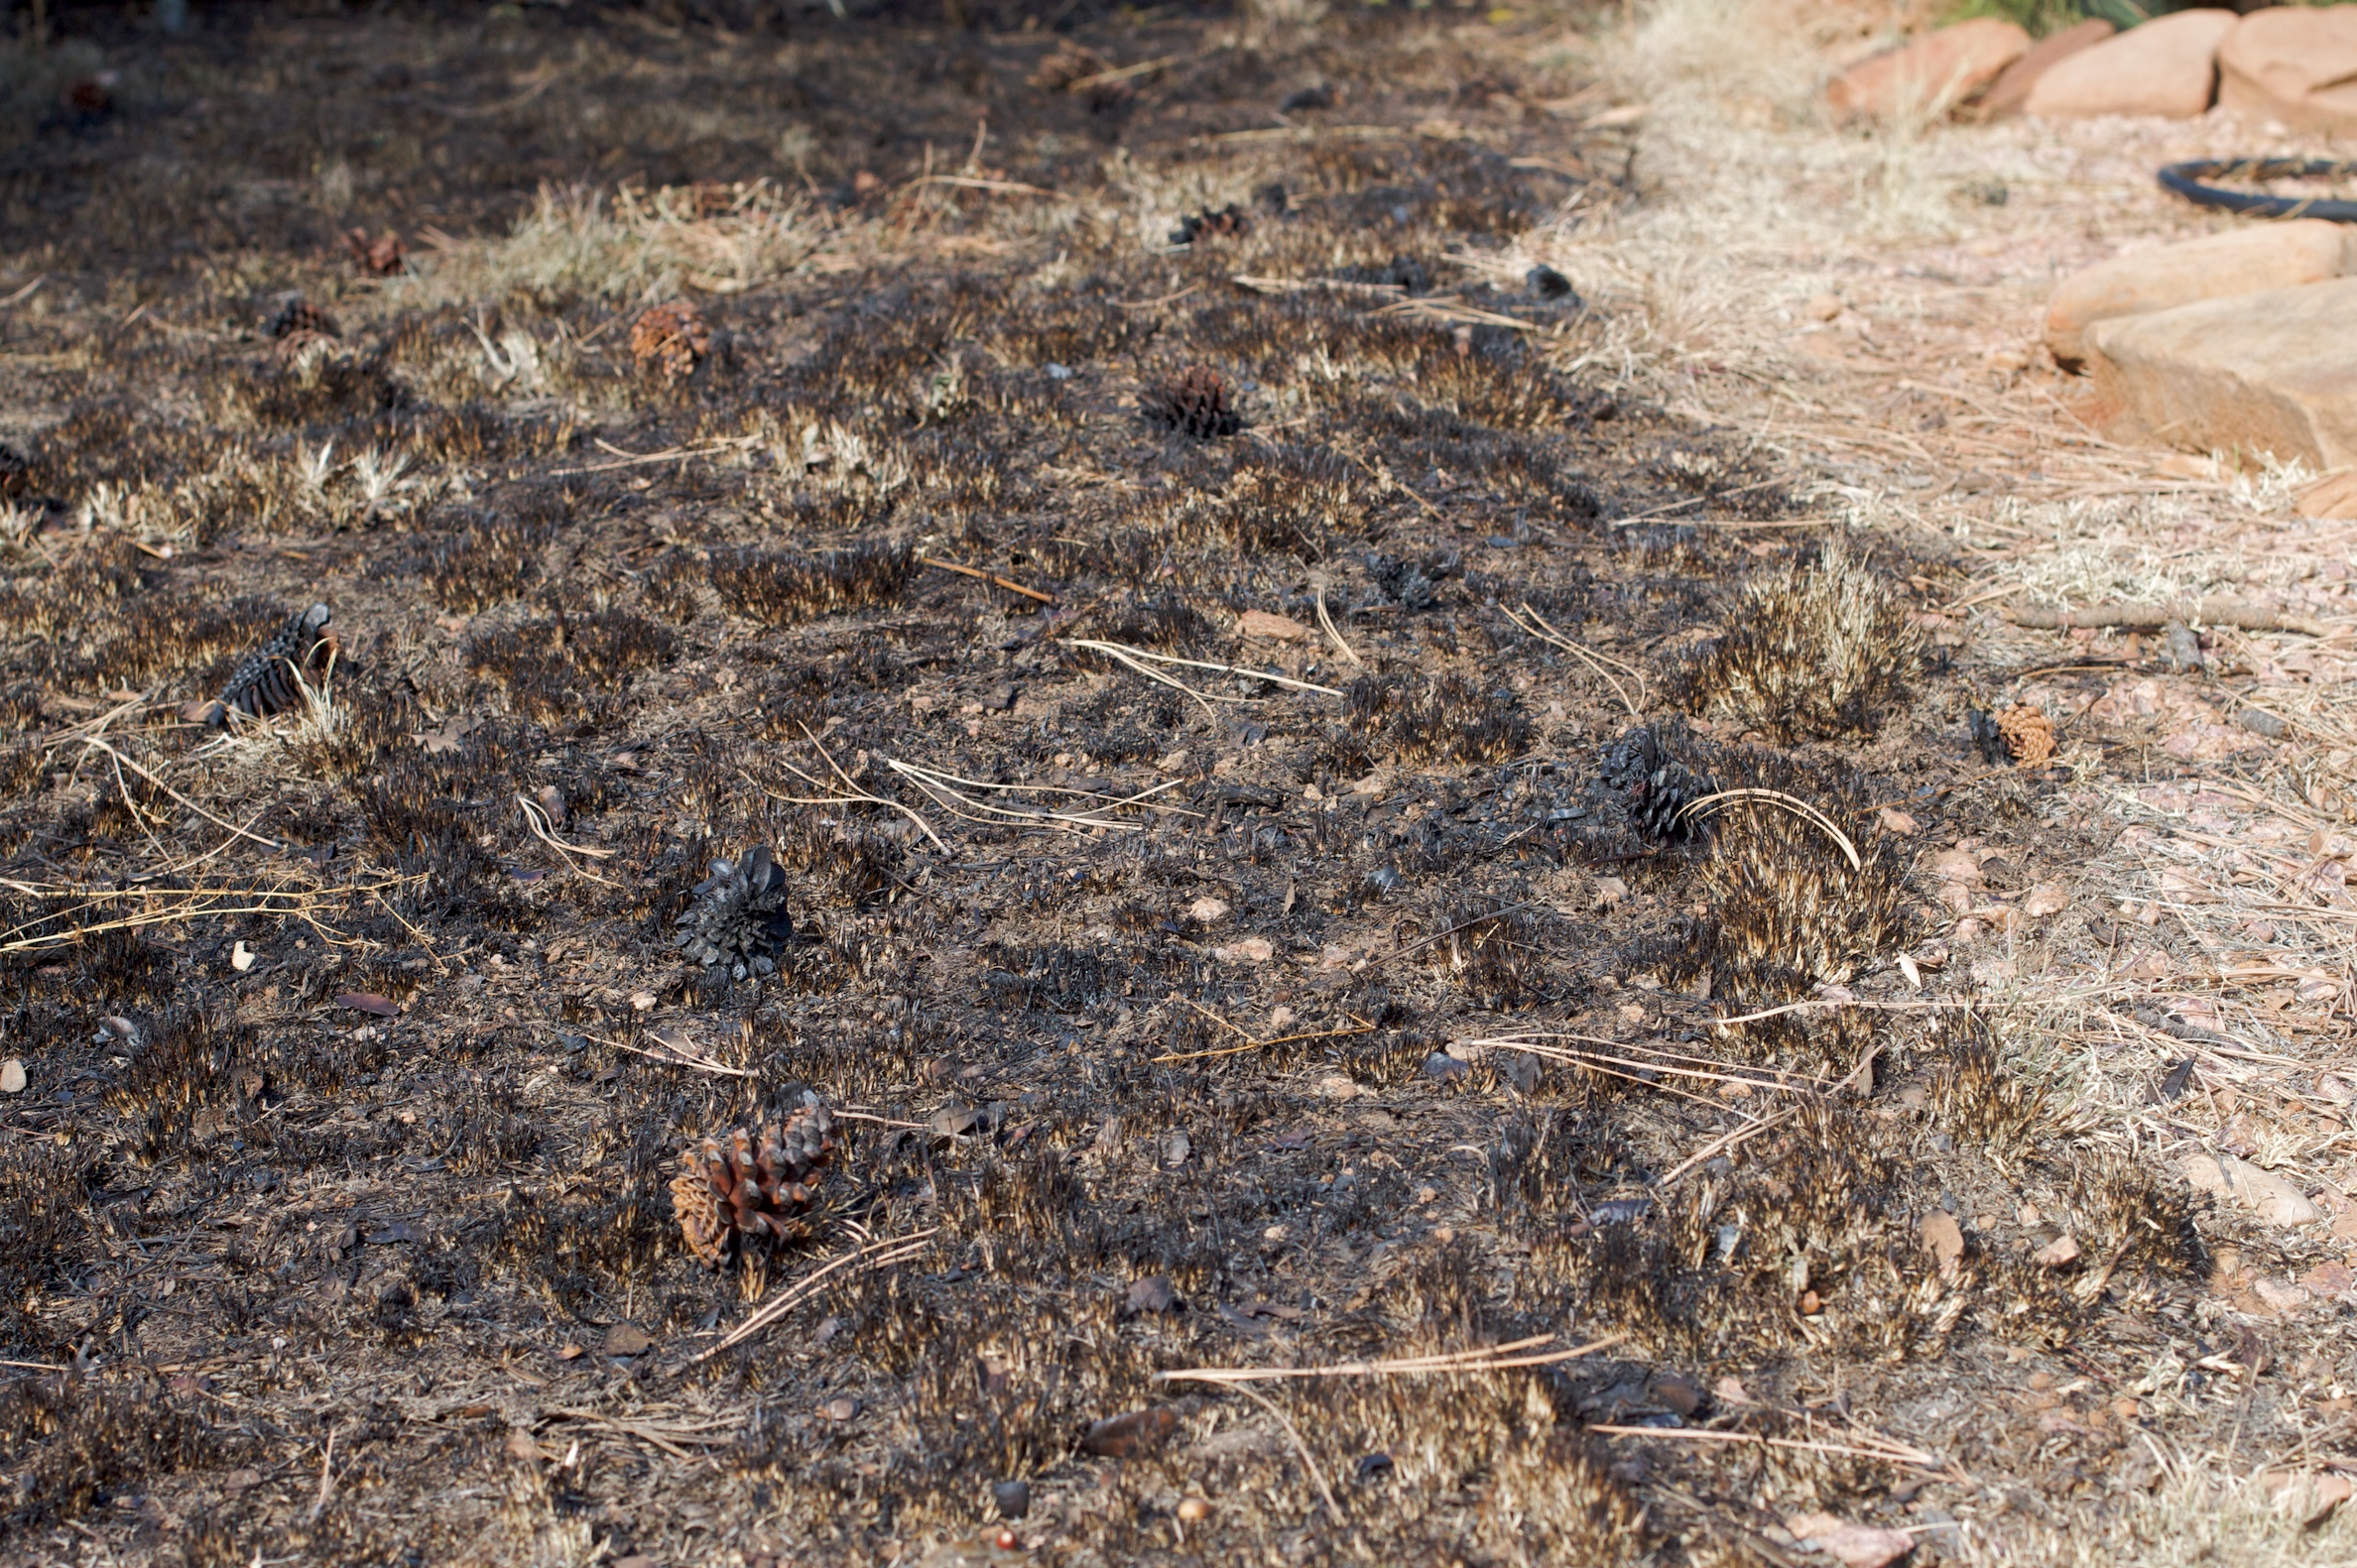
wood, wildlife, insect, soil, fauna, invertebrate, ant, grass family, membrane winged insect